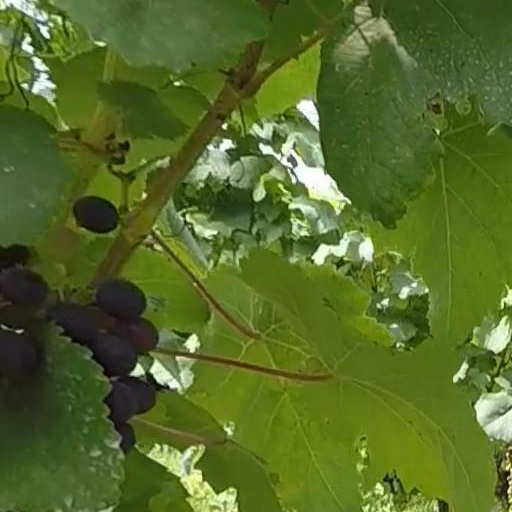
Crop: grape